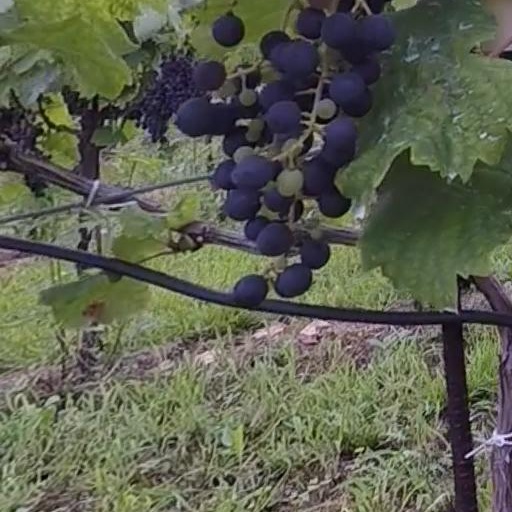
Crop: grape